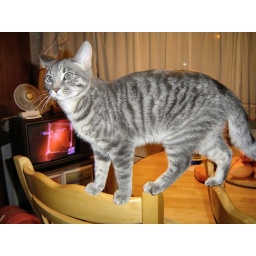
Buddy likes to get around the house by traveling on TOP of the chair backs.